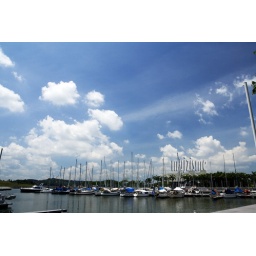
under the blue sky